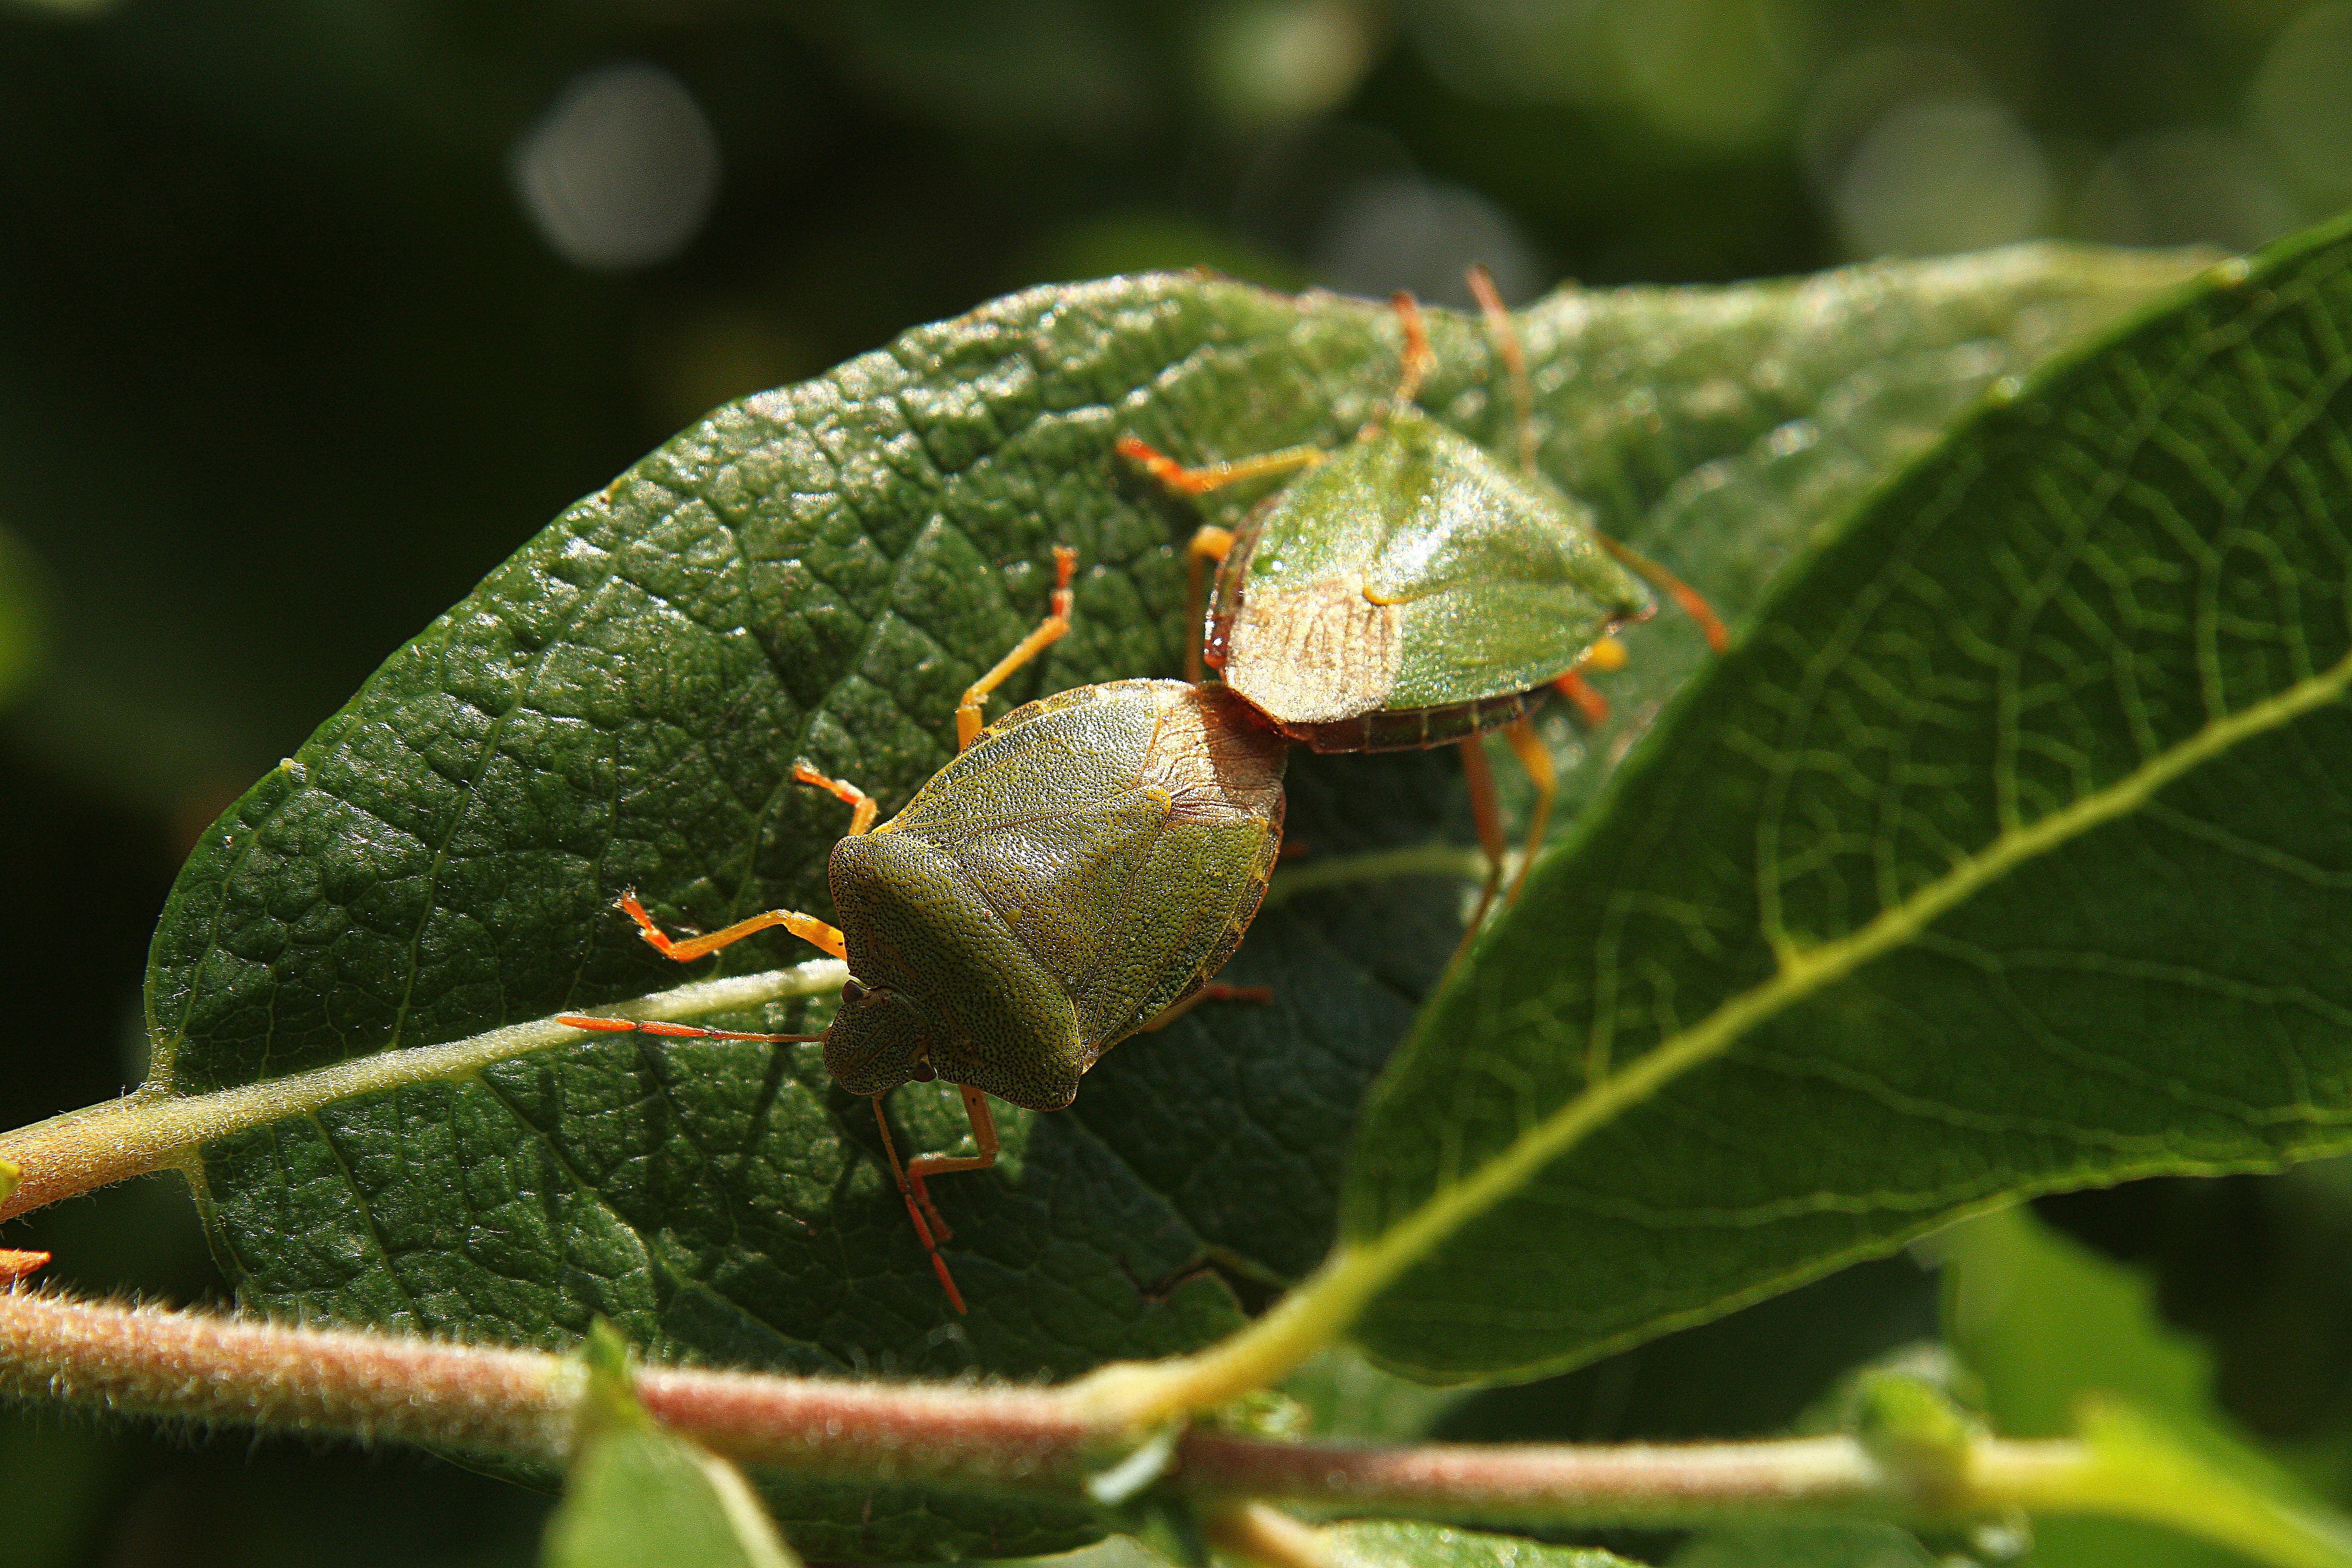
tree, nature, branch, plant, leaf, flower, food, green, produce, insect, macro, botany, flora, fauna, invertebrate, animals, shrub, naturaleza, ggl1, animales, canoneos500d, macro photography, flowering plant, land plant